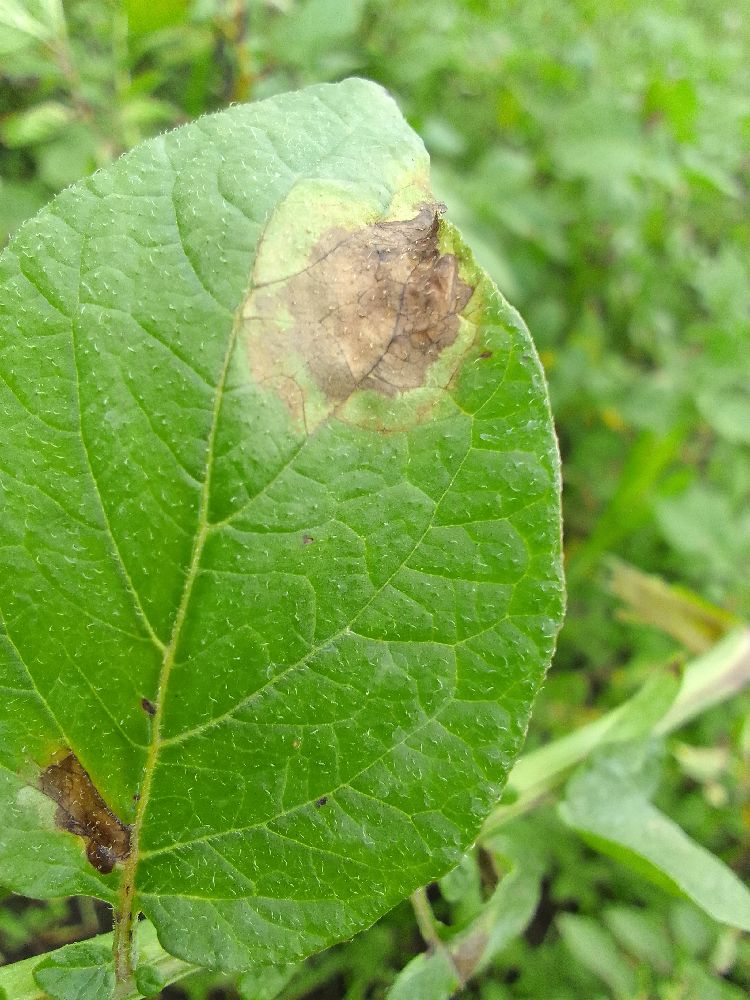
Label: Late blight